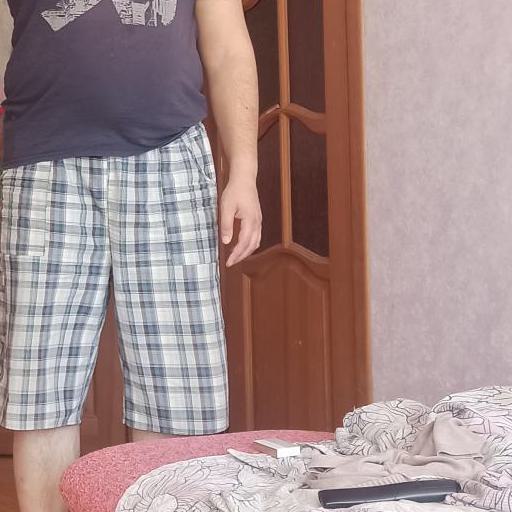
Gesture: no_gesture